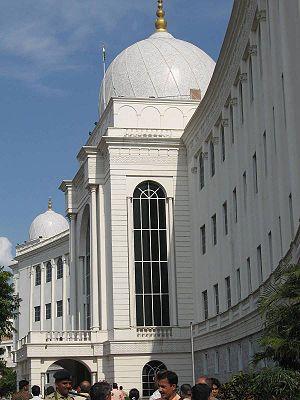
Hyderabad parfois appelée Hyderabad de l'Inde ou Haïdarabad est la capitale et la plus grande ville de l'État indien du Telangana, créé le 2 juin 2014 à partir de l'Andhra Pradesh. Elle reste capitale commune des deux États jusqu'en 2024.